Jeanne Cagney

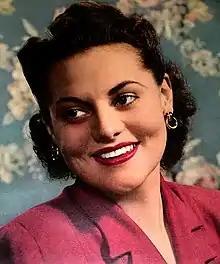
Cagney in c. 1942

Jeanne Carolyn Cagney (March 25, 1919 – December 7, 1984) was an American film, stage, and television actress.